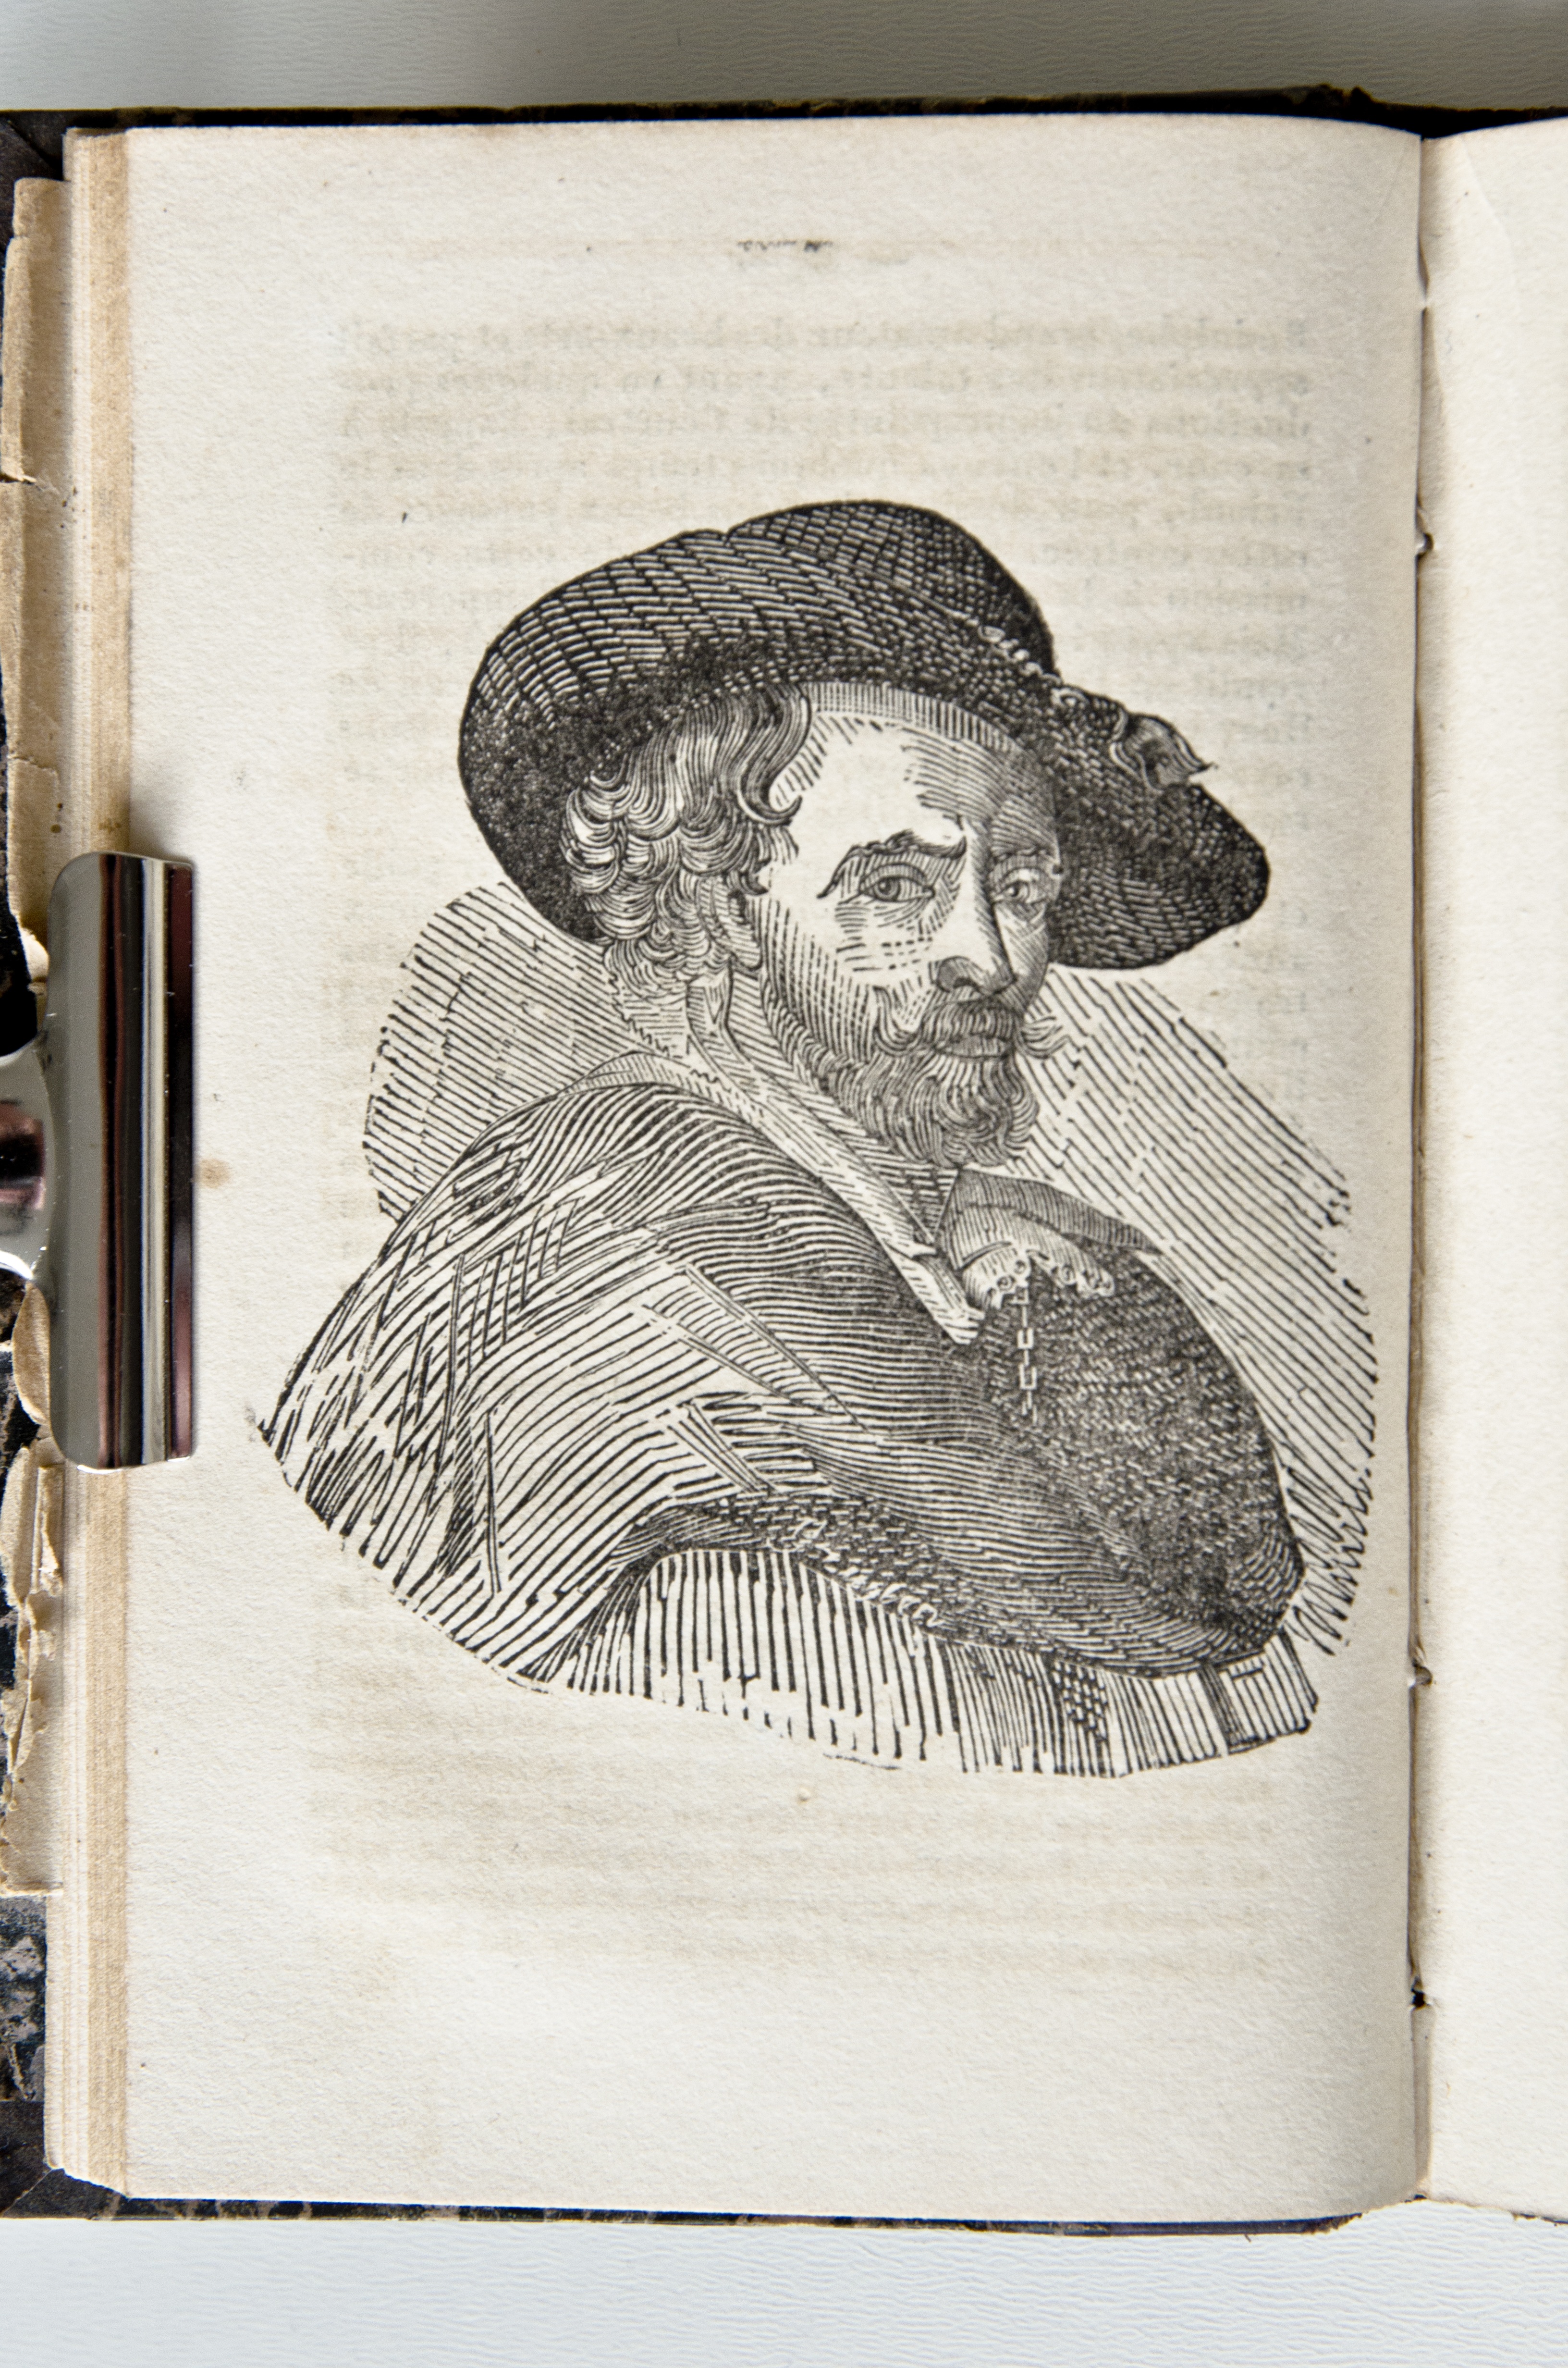
man, book, person, antique, old, portrait, artist, ancient, paper, belgium, art, painter, peter, sketch, drawing, illustration, flemish, culture, famous, paul, antwerp, baroque, flanders, rubens, 17th century, 16th century, peter paul rubens